Tommy Bonnesen

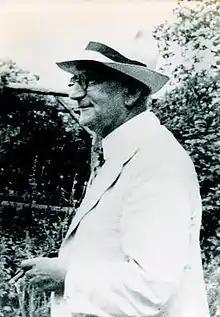
Tommy Bonnesen

Tommy Bonnesen (March 27, 1873, in Copenhagen – March 14, 1935) was a Danish mathematician and professor of geometry at the Polytechnical School. He is most known for Bonnesen's inequality.